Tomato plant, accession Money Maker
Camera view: vertical (180 deg); turntable rotation: 270 degrees
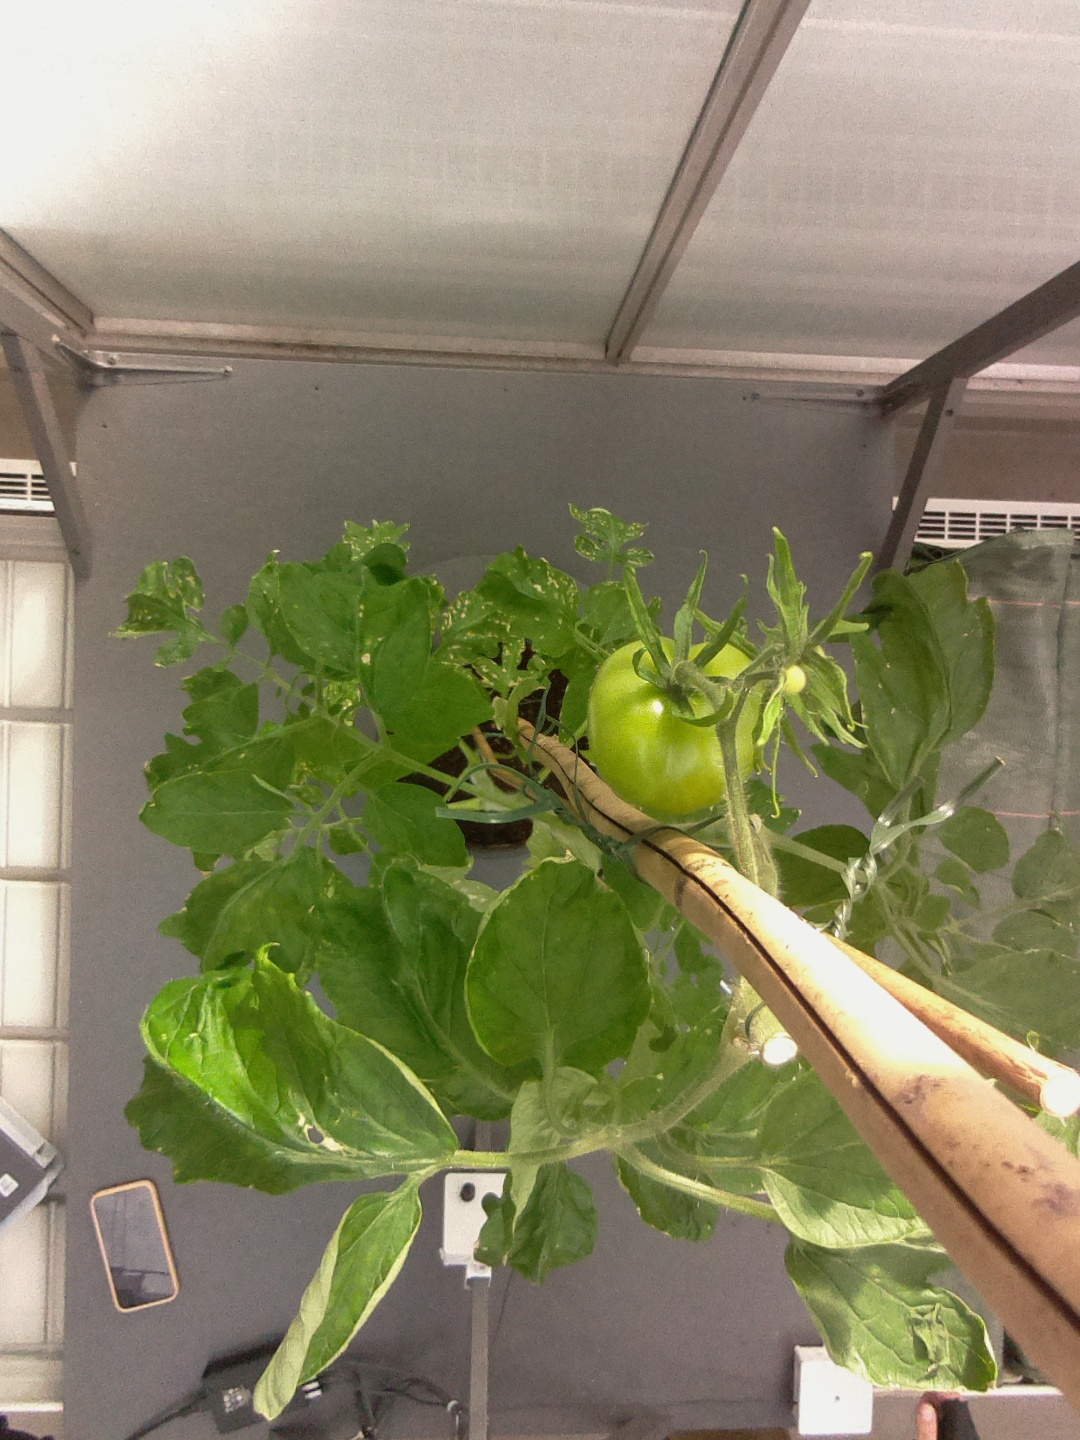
BBCH growth stage 74: 40%-50% of final fruit size